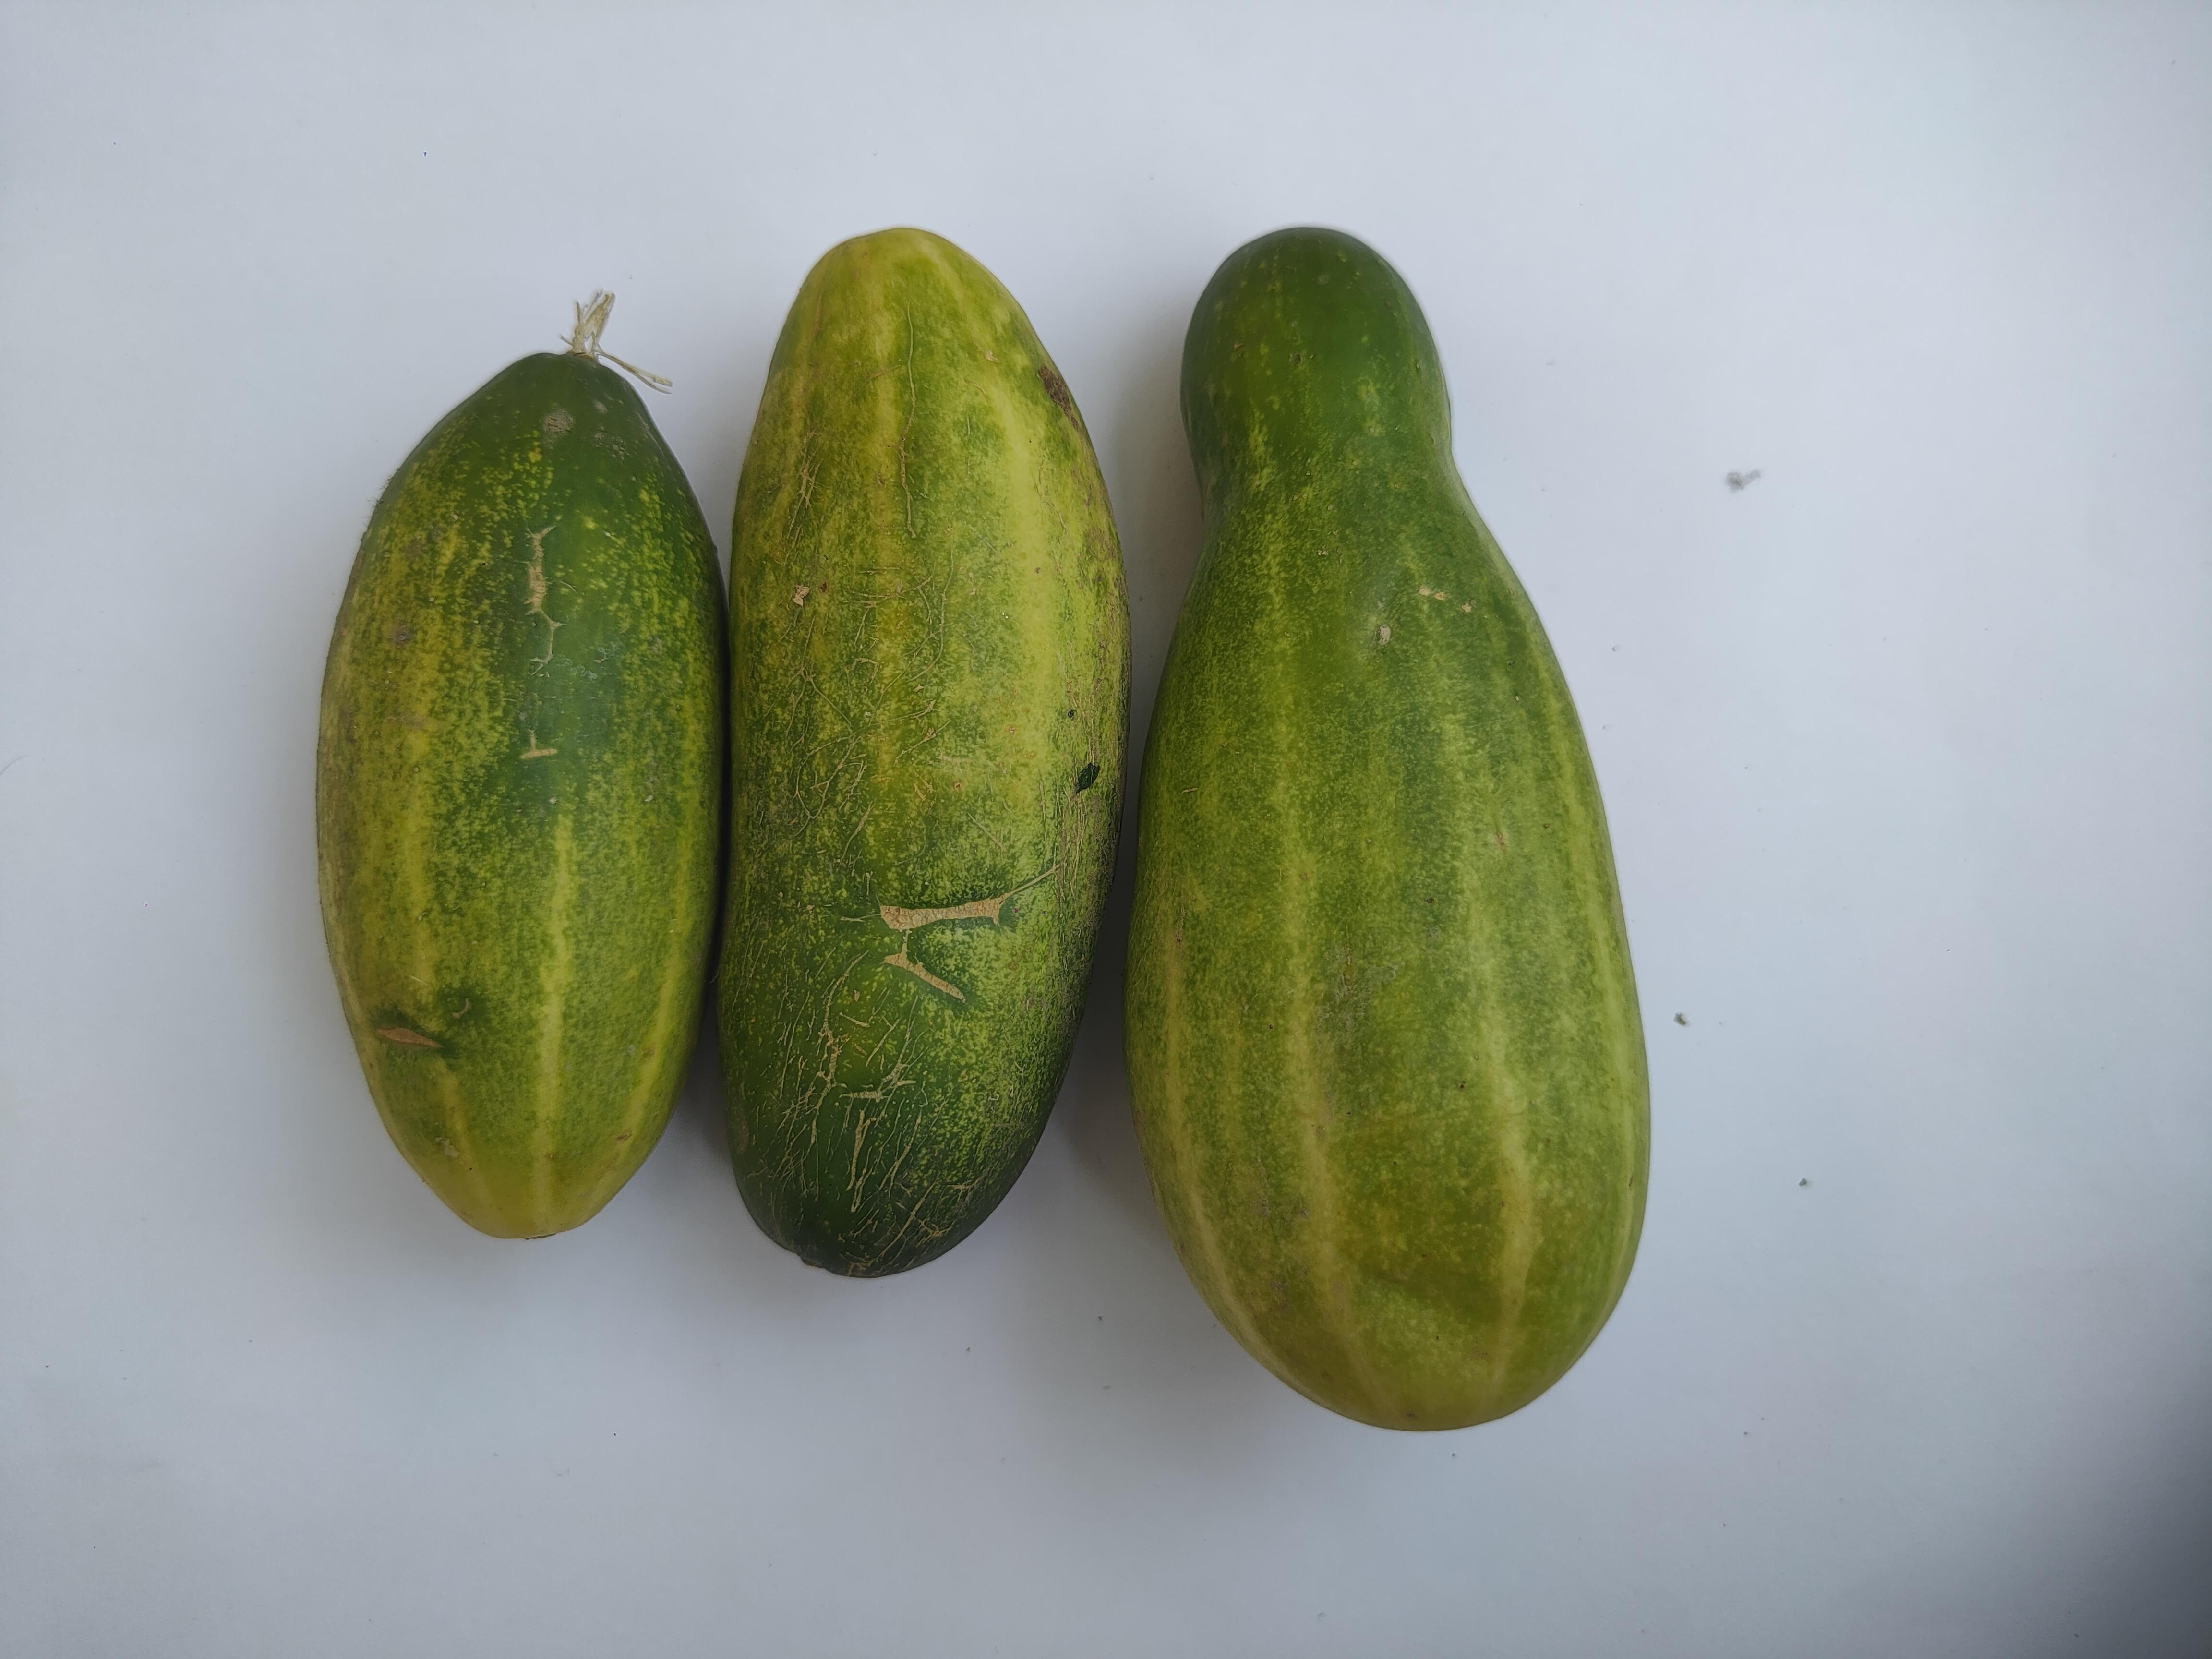
Label: Cucumber